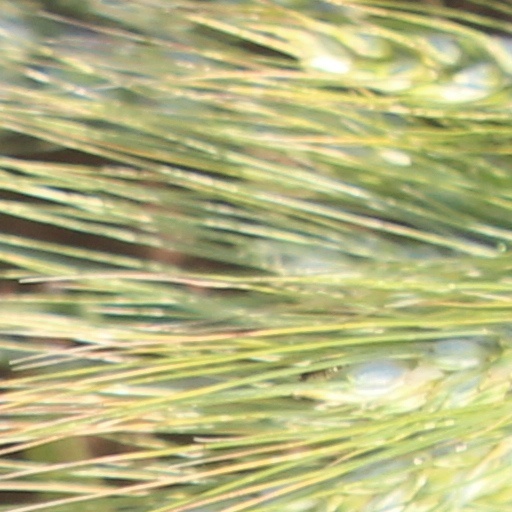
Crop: wheat